Emily Gilmore

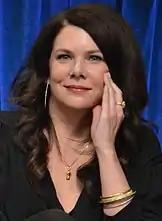
A photograph of a woman with long hair and dark-colored clothes.

The pilot episode begins with some form of dramatic change altering the lives of Emily, Lorelai and Rory. While Lorelai, for the good of her daughter, must reluctantly allow her parents back into the life she deliberately built for herself without them, Emily's life suddenly changes from barely having a relationship with either her daughter or granddaughter for several years to manipulating their financial situation so that she can be involved in both of their lives for the first time. Sherman-Palladino strongly felt that "Gilmore Girls" would be successful after watching the pilot for the first time, in which Emily, Lorelai and Rory experience their first of several Friday-night dinners. Subsequently, Emily's relationship with Lorelai would be explored in virtually all of the show's episodes, establishing itself as one of the dramedy's "major plot points". The "New York Post"'s David K. Li summarized Emily's role in the series as "a cold-water reminder of what some mothers are really like." "The Washington Post" contributor Jenny Rogers believes Emily's was written in a way that "was supposed to drive [audiences] crazy", similar to the way in which Lorelai reacts.